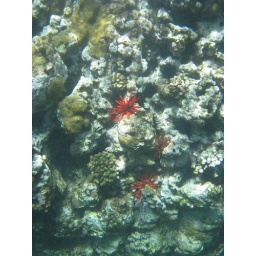
taken while snokeling off Maui. taken while snokeling off Maui. Some off a boat near Molikini and some off beach near 4 Seasons at Waileia. taken while snokeling off Maui. Some off a boat near Molikini and some off beach near 4 Seasons at Waileia.